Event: Nepal Earthquake
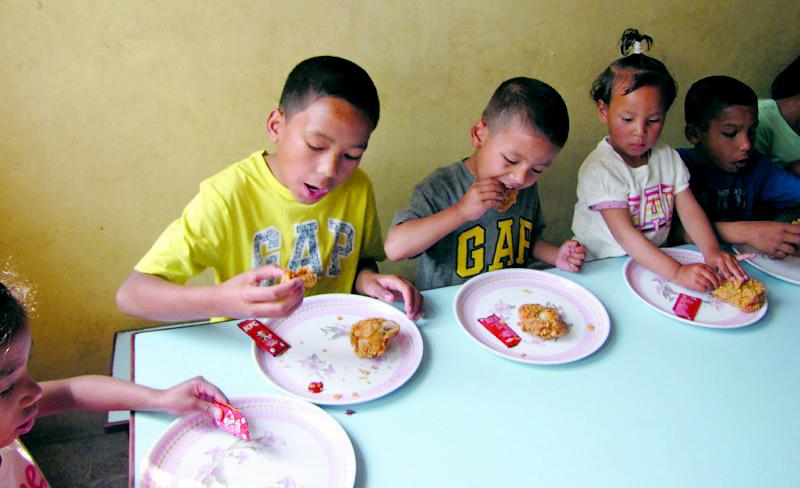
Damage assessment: no_damage